I riddarnas spår

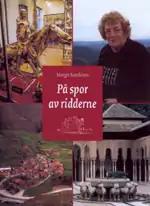
"The Norwegian cover of I riddarnas spår"

I riddarnas spår (in Swedish: In Footprints of the Knights) is a non-fictional book by Norwegian-Swedish fantasy author Margit Sandemo, which deals with "De svarta riddarna" that was at the time newest of the series of novels by her. By autumn 1999 she had written 107 books during the last seventeen years and decided to have a holiday from writing for the next seven weeks. She hired a house in Costa Blanca, Spain, but two days after beginning the holiday she began writing the next series of novels. The husband of writer, Asbjørn Sandemo had died earlier in the same year, and she experienced writing "De svarta riddarna" as a kind of therapy.